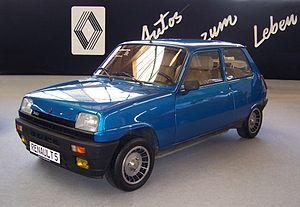
La Renault 5 est une automobile française, produite en deux générations distinctes. Cet article concerne la première génération, qui a été produite en France à l'usine de Flins proche de Mantes dans le département des Yvelines, et à Valladolid.